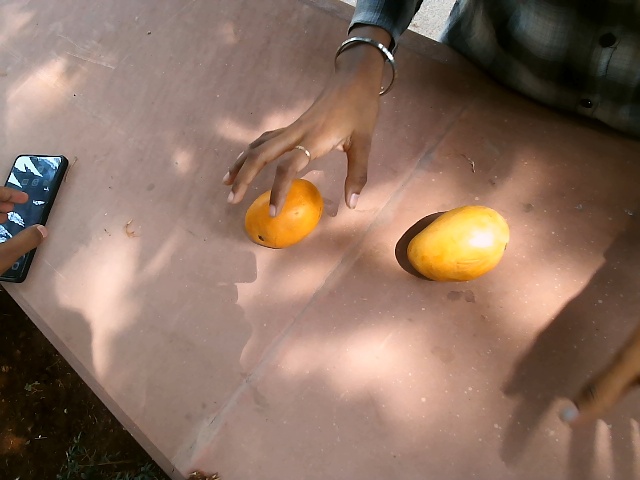
Label: Ripe_Mango